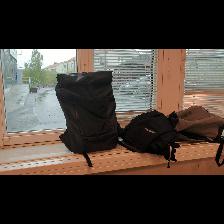
Label: NonHuman